Meelike Palli

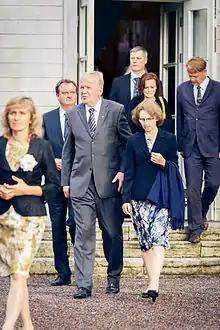
Meelike Palli and Mati Vaarmann

Meelike Palli (born 20 August 1954) is an Estonian diplomat, philologist and translator.